Yamaha Motor Company

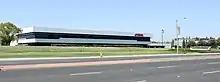
Yamaha Motor's West Coast administrative headquarters in Cypress, California

By 1980 the combination of consumer preference and environmental regulation made four strokes increasingly popular. Suzuki ended production of their GT two stroke series, including the flagship water-cooled two-stroke 750cc GT-750 in 1977. Kawasaki, who had considerable success throughout the 1970s with their two-stroke triples of 250cc, 350cc, 400cc, 500cc and 750cc ended production of road-going two strokes in 1980. Yamaha bucked this trend and continued to refine and sell two-strokes for the street into the 1980s. These bikes were performance oriented, water-cooled twin cylinder machines, designed to achieve excellent performance taking advantage of the lower weight of two strokes. The RZ-250 of 1980 was the progenitor of this series. The RZ-350, the largest displacement model, was a popular hot-rod bike of the 1980s and continued to be sold in some countries into the early 1990s.